Arsenal de Metz

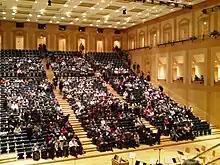
Main room.

The facility consists of a concert hall that seats 1,500 (the "Grande Salle"), a room with that seats 350 (the Esplanade hall), two reception rooms (Governor and Orangerie halls), an exhibition gallery, a shop selling art, and a restaurant. The dimensions are comparable to those of the Musikverein of Vienna and the volume of the room is about 13,600 cubic meters. Ceilings were established by boxes in staff finalized by the acousticians. Since its inauguration, the Arsenal has gained wide recognition for the quality of its musical acoustics.